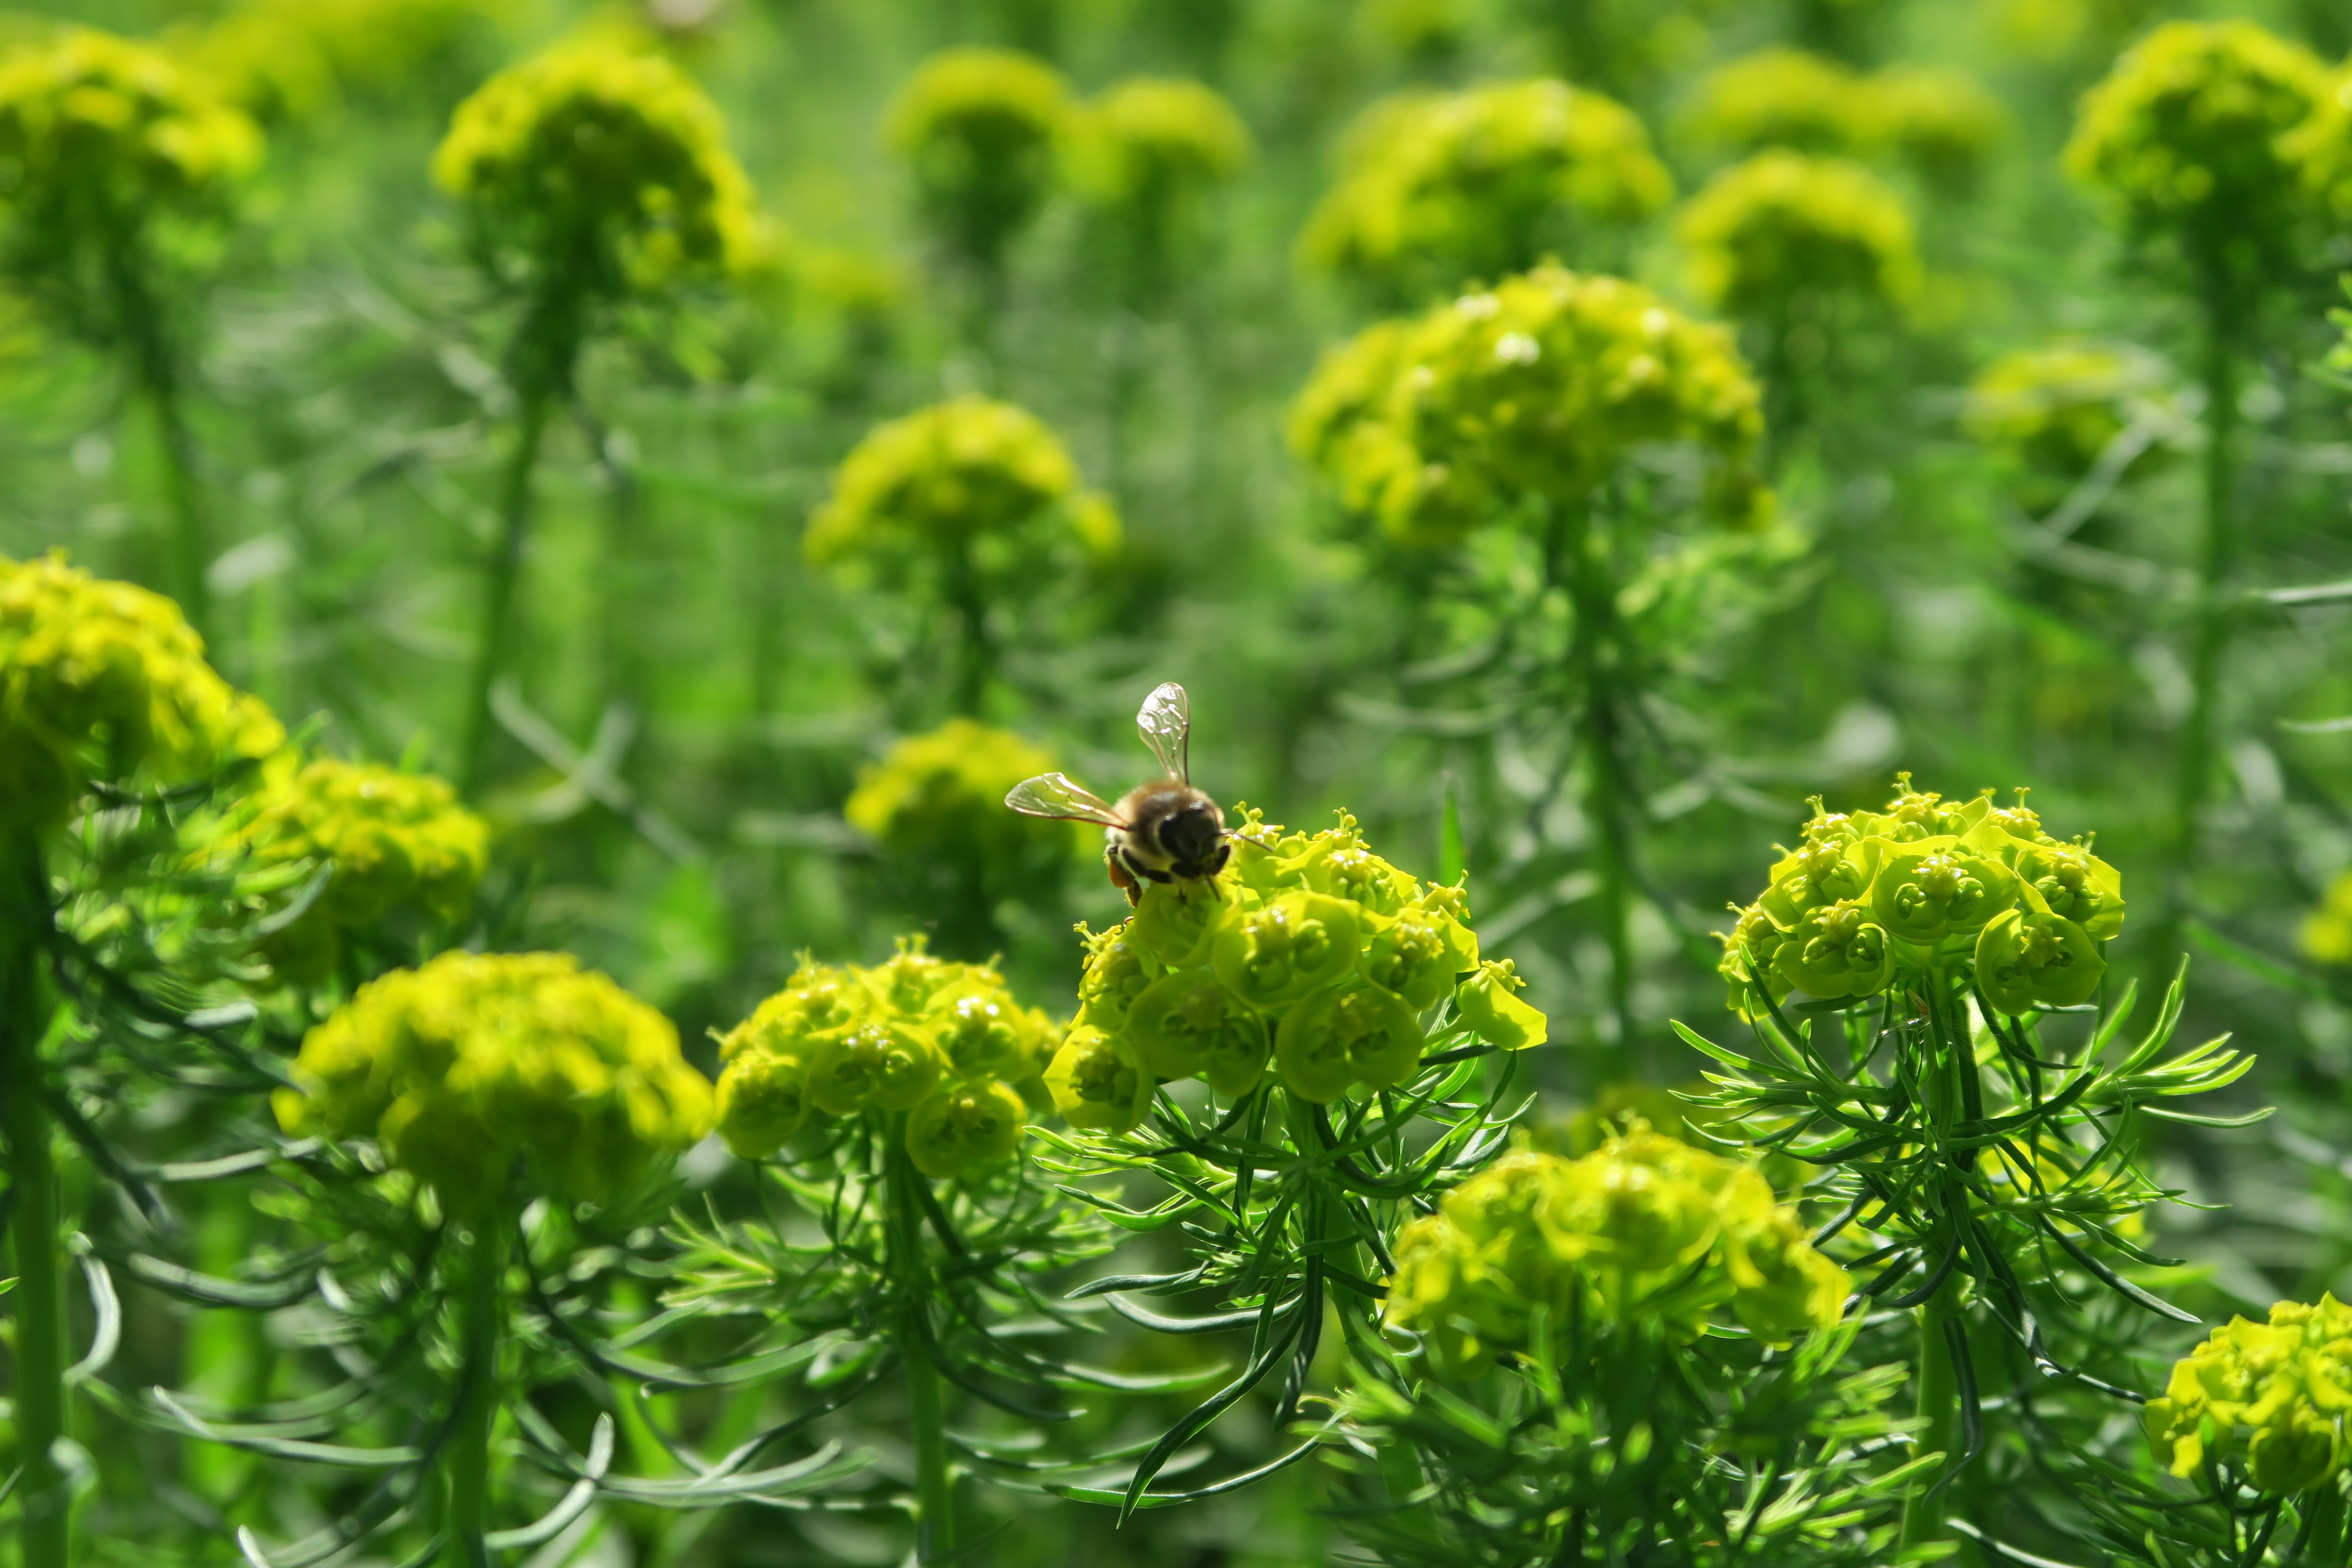
nature, blossom, plant, meadow, flower, bloom, green, herb, produce, insect, botany, yellow, close, flora, rapeseed, wildflower, bee, brassica, tansy, flowering plant, daisy family, subshrub, common tansy, land plant, mustard plant, parsley family